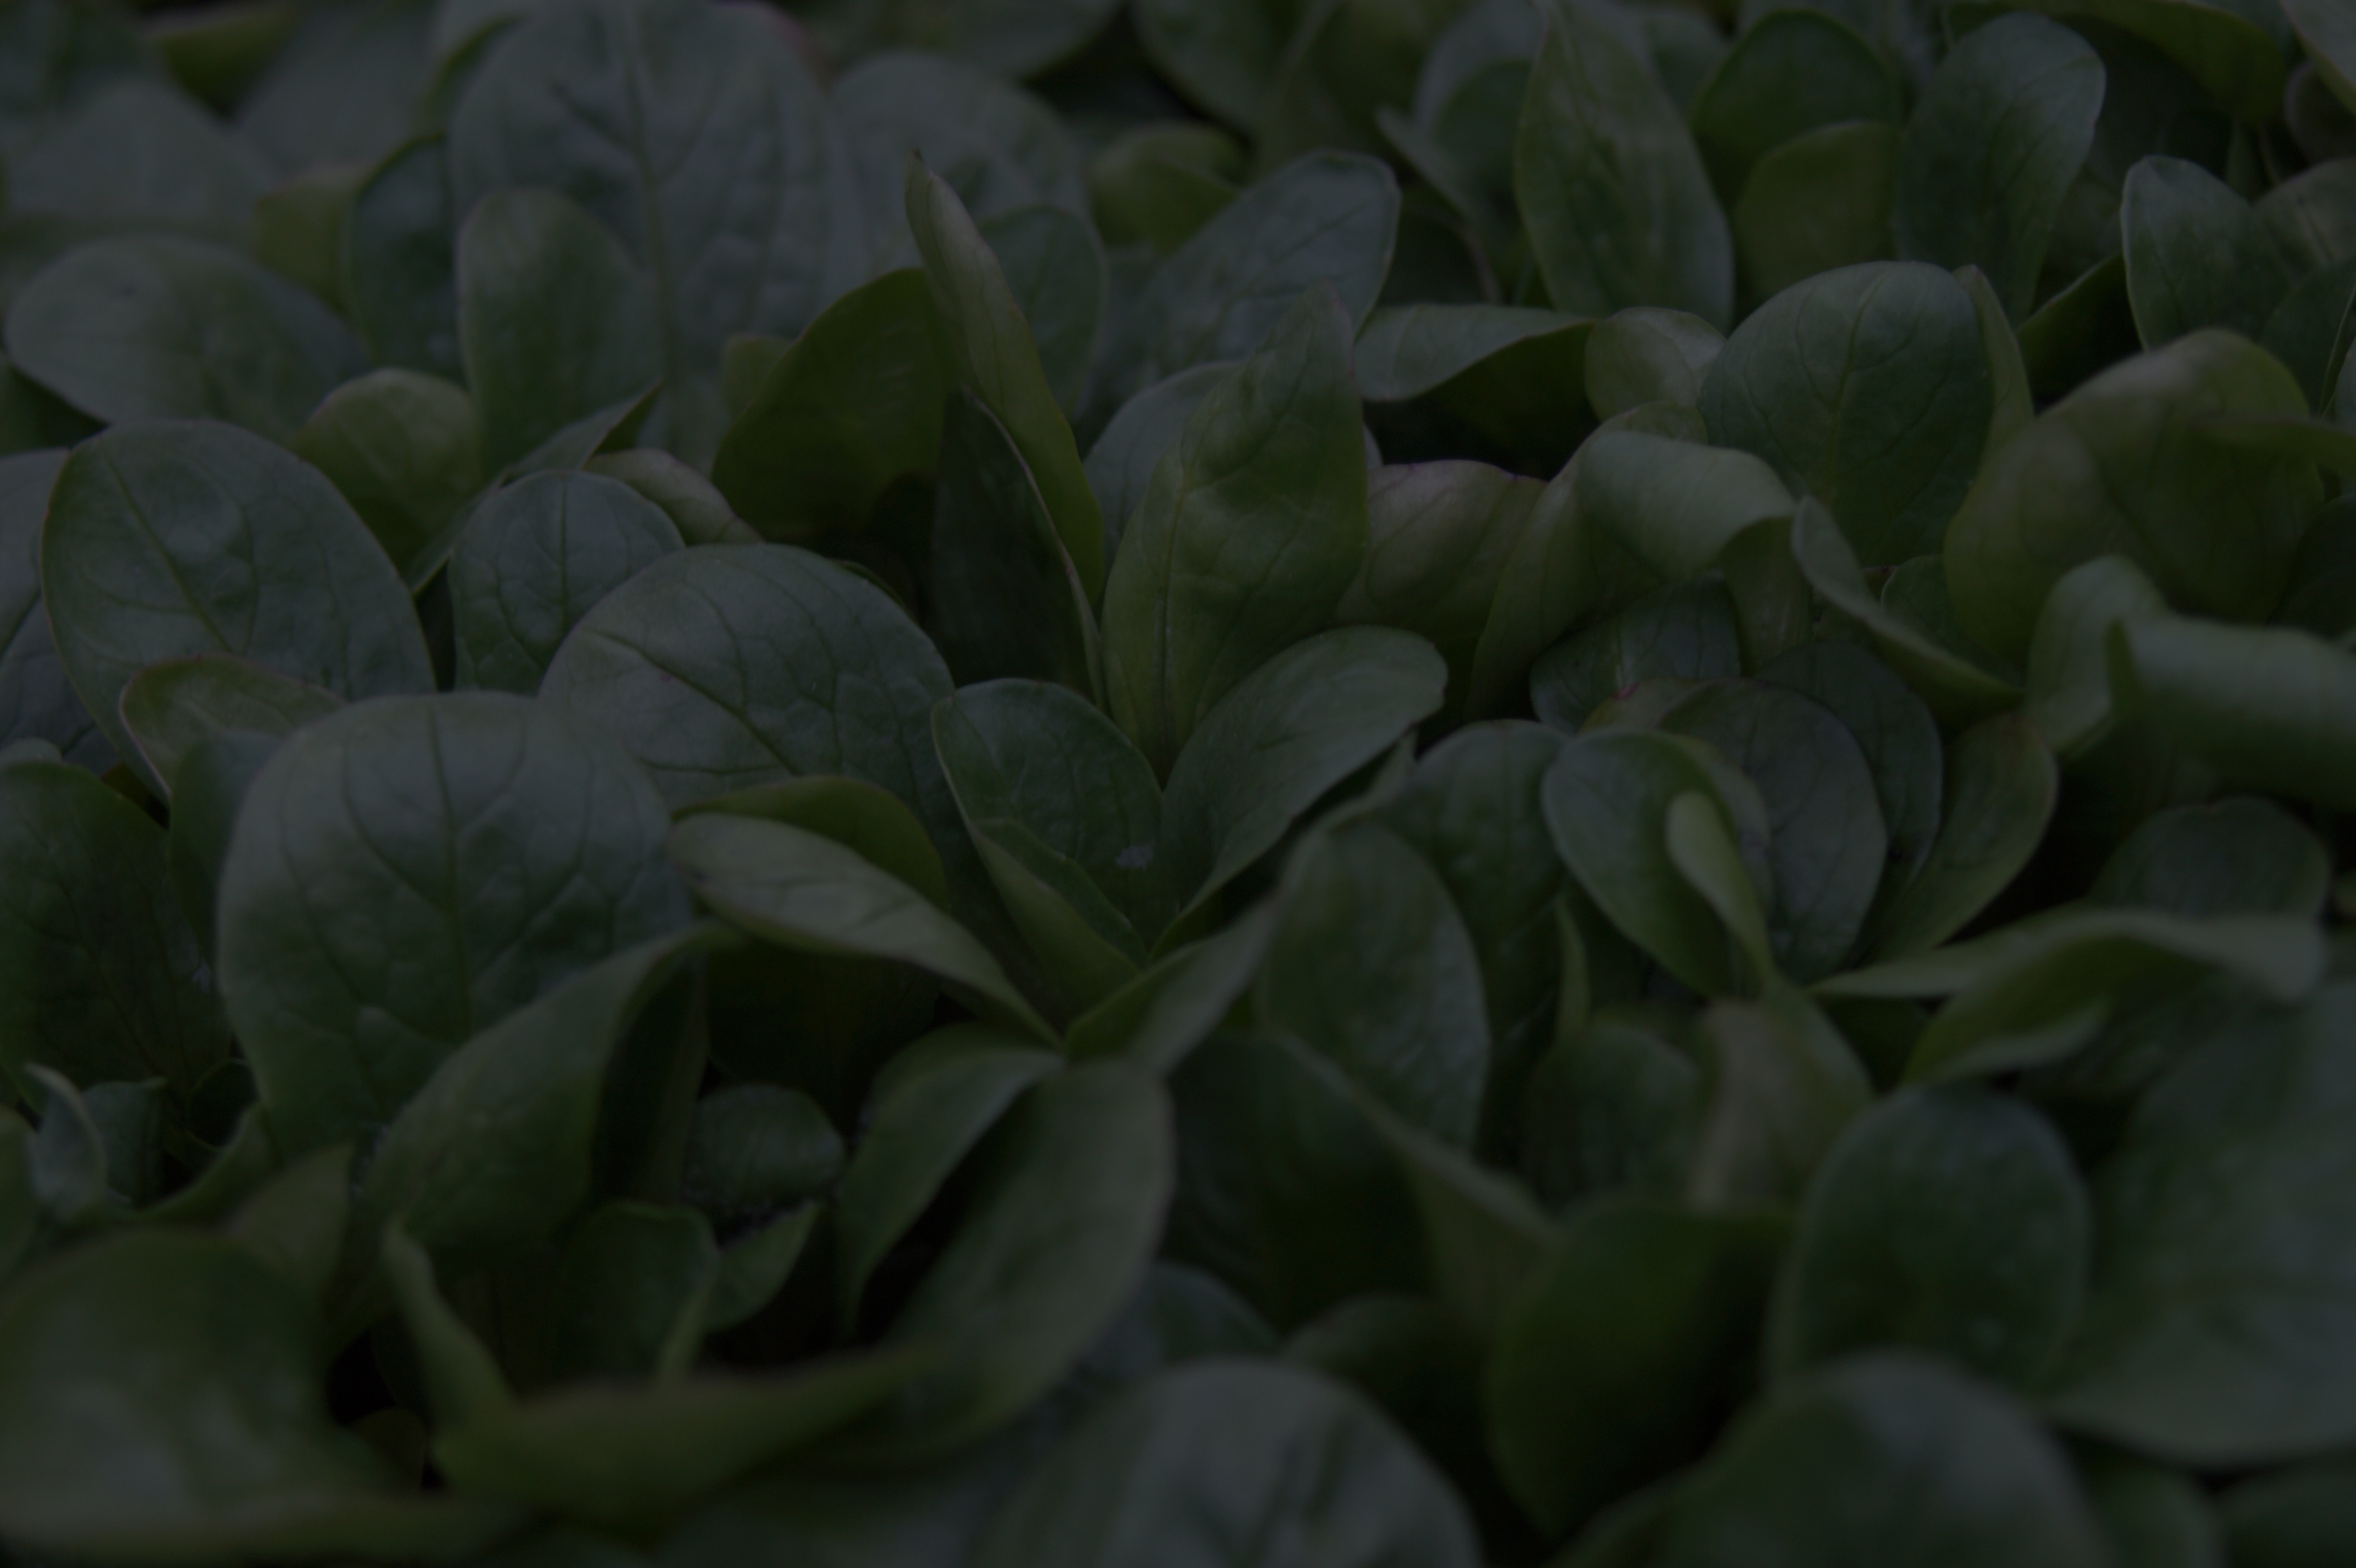
plant, leaf, flower, petal, green, botany, flora, shrub, flowering plant, land plant